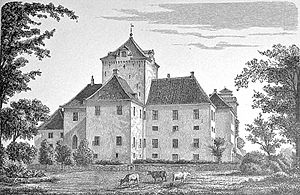
Herregårde i Danmark / Hovedgårdenes historie / Yngre Middelalder: Krisetid og omstilling (1348-1536)
Gjorslev på Stevns, opført omkring år 1400
Gjorslev slot ligger i Holtug Sogn på Stevns. Præstø Amt, Denmark. Herregaarden Gjorslev er en af Landets ældste Gaarde, opført i Begyndelsen af det 15.Aarh. af Biskop i Roeskilde Peder Jensen Lodehat. 1793 købtes Gaarden af Etatsraad J. B. Scavenius og ejes nu af hans Sønnesøn Kammerherre J. F. Scavenius.
En herregård eller hovedgård var i Danmark en større gård, der tilhørte en adelsmand, og som var fri for almindelige skatter. Oprindelig var hovedgårdens stilling alene knyttet til ejerforholdet, senere blev skattefriheden knyttet til et vist jordtilliggende. Hovedgårde havde foruden egen jord et større eller mindre antal fæstegårde, hvis brugere var forpligtede til dels at betale landgilde til, dels at yde hoveri for hovedgårdens ejer. Et sådant samlet ejerskab af hovedgård med eller uden ladegård og fæstegårde betegnes som et gods. Senere fik gods en bredere betydning og betegner nu enhver gård af en størrelse over 24 tønder hartkorn.